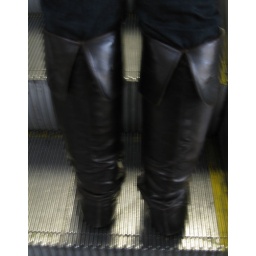
I just happened upon the same cute girl today as well.